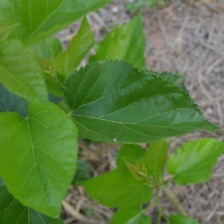
Variety: ChiangMaiBuriram60